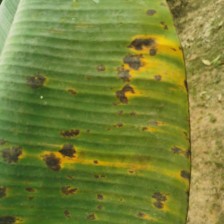
Label: pestalotiopsis